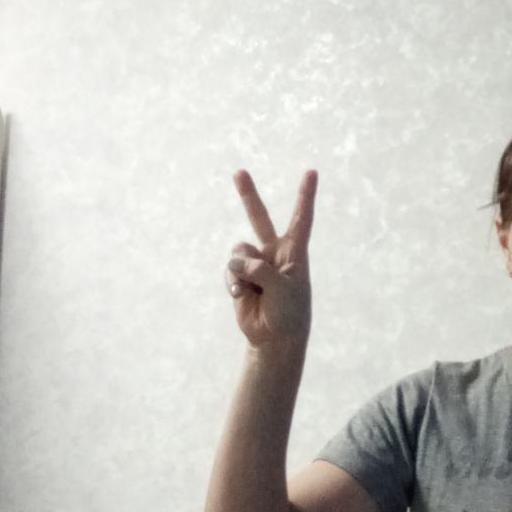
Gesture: peace